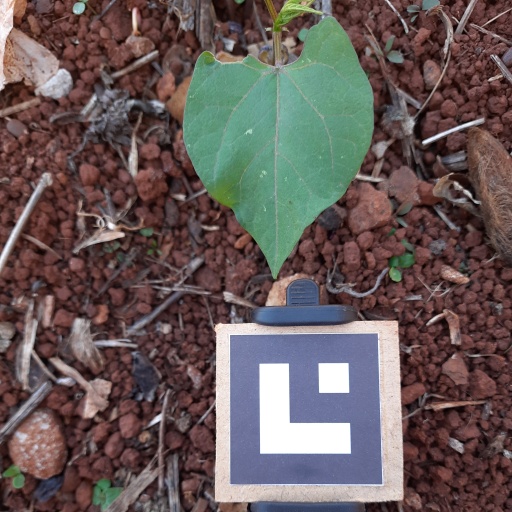
Observations: wavy surface, eating holes in the edge, under shade